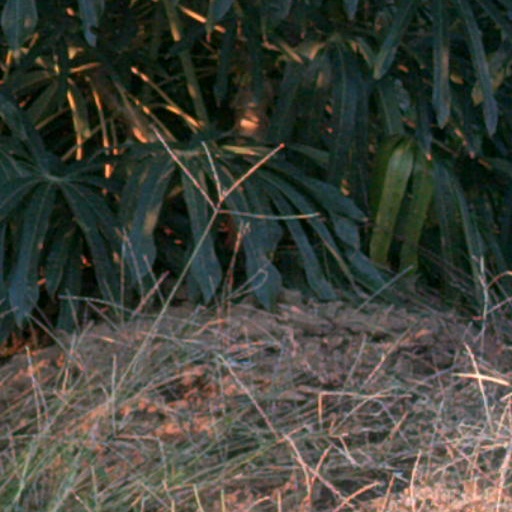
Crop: cassava